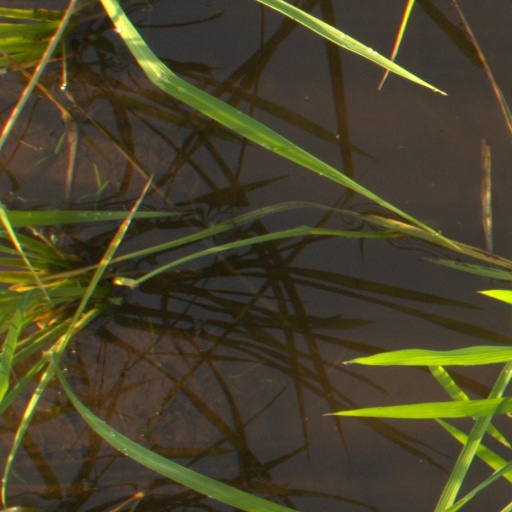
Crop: rice